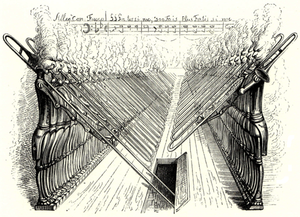
Berlioz Grandville 200 trombones
Le Traité d’instrumentation et d’orchestration est un ouvrage publié par Hector Berlioz en 1844, traitant de composition musicale, considérée du point de vue des instruments et de l'orchestre. Une seconde édition, revue et augmentée, paraît en 1855 avec Le Chef d'orchestre, théorie de son art, consacré à la direction d'orchestre.